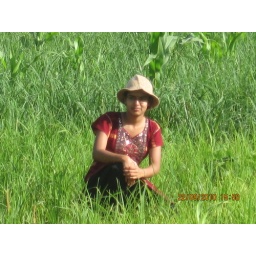
flower in the field